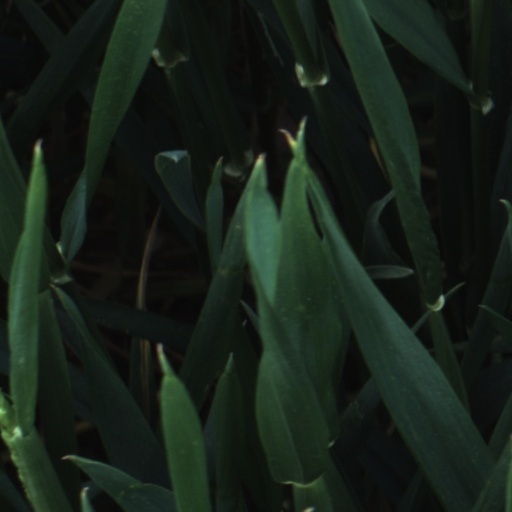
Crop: wheat